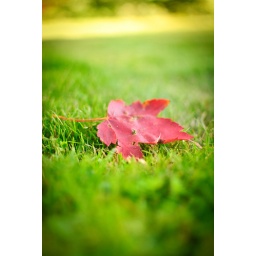
I love that the only tree in our yard as a maple. Such colorful leaves!